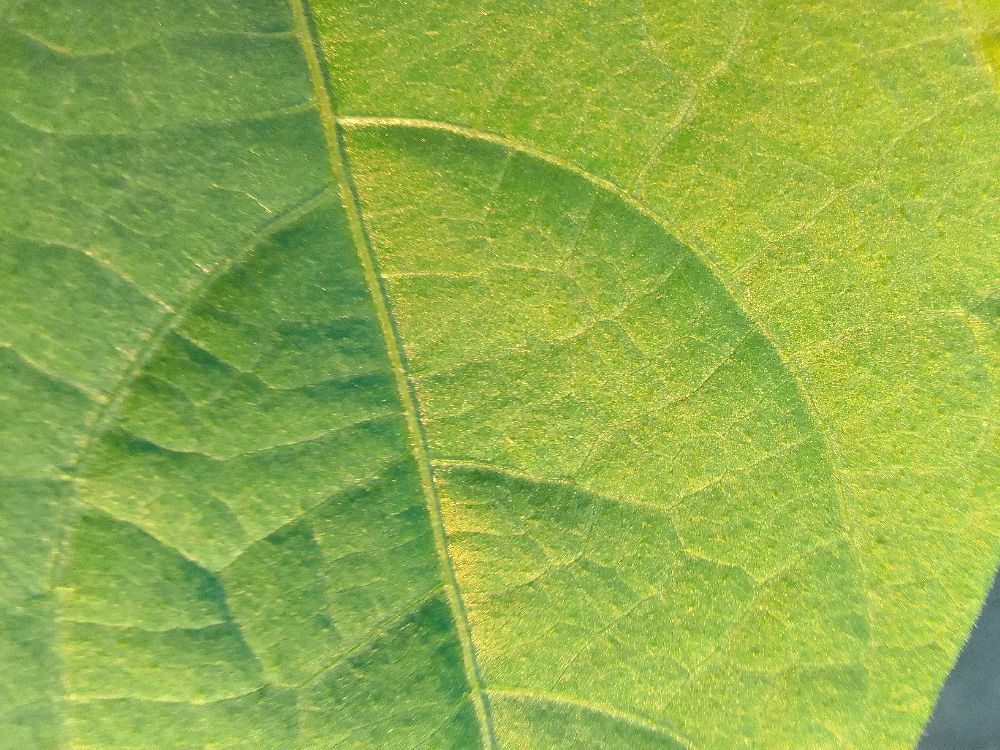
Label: healthy